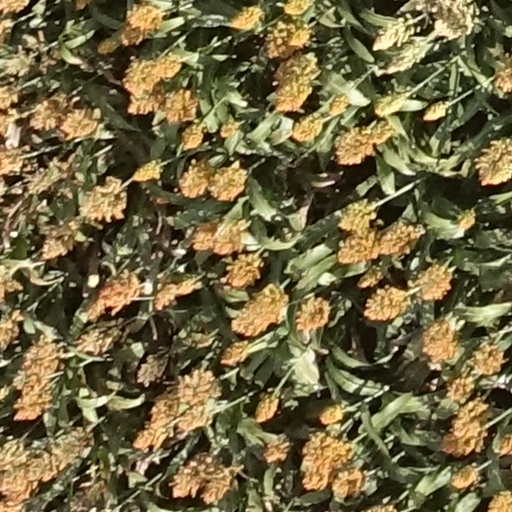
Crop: sorghum